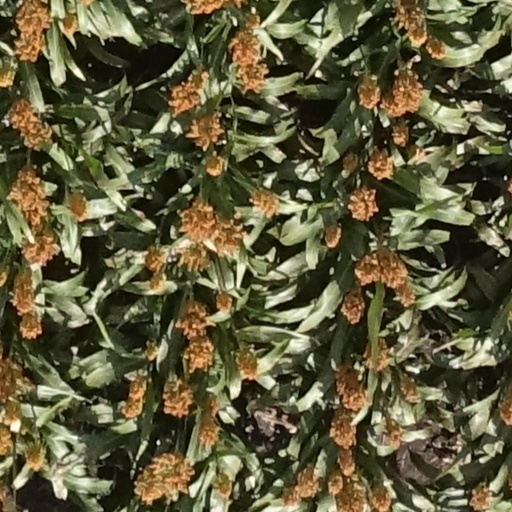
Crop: sorghum